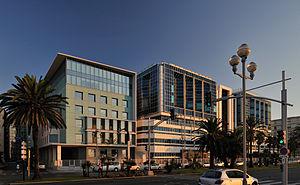
Fondation Lenval (hôpital pour enfants) sur la promenade des Anglais à Nice (France).
La fondation Lenval est une fondation reconnue d'utilité publique qui assure la gestion d'un hôpital pour enfants et de plusieurs établissements sociaux et médico-sociaux à Nice. Fondée en 1888 sous l'impulsion de l'industriel et philanthrope polonais Leon Loewenstein, elle se développe par la suite grâce aux dons de différents bienfaiteurs. La structure principale de la fondation, l'hôpital Lenval, accueille aujourd'hui l'ensemble des services pédiatriques publics de l'agglomération niçoise. Le bâtiment abrite également la polyclinique Santa Maria.
Nice est une commune du Sud-Est de la France, préfecture du département des Alpes-Maritimes et deuxième ville de la région Provence-Alpes-Côte d'Azur derrière Marseille. Située à l'extrémité sud-est de la France, à une trentaine de kilomètres de la frontière franco-italienne, elle est établie sur les bords de la mer Méditerranée, le long de la baie des Anges et à l'embouchure du Paillon.